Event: Nepal Earthquake
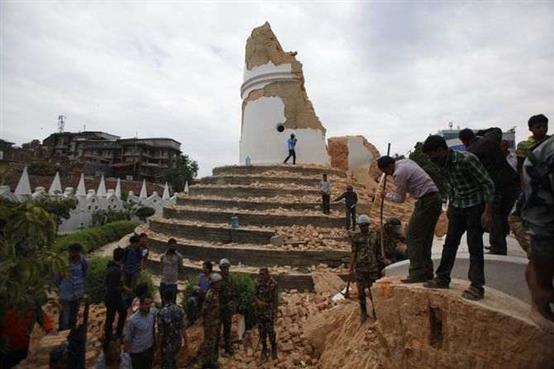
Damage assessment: damage